Black Friday (1910)

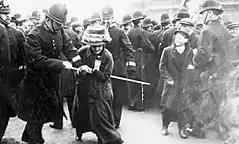
A policeman tries to seize a banner from a suffragette on Black Friday.

The Liberal government formed in 1905 was a reforming one which introduced legislation to combat poverty, deal with unemployment and establish pensions. The Conservative Party-dominated House of Lords impeded much of the legislation. In 1909 the Chancellor of the Exchequer, David Lloyd George, introduced the so-called People's Budget, which had the expressed intent of redistributing wealth amongst the population. This budget was passed by the House of Commons, but rejected by the Lords. As a result, on 3 December 1909, Asquith called a general election for the new year to obtain a fresh mandate for the legislation. As part of the campaigning for the January 1910 election, Asquith—a known anti-suffragist—announced that should he be re-elected, he would introduce a Conciliation Bill to introduce a measure of female suffrage. The proposal was dismissed by suffrage campaigners as being unlikely to materialise. The election produced a hung parliament, with the Liberals' majority eliminated; although they won the largest number of seats, they returned only two more MPs than the Conservative Party. Asquith retained power after he was able to form a government with the support of the Irish Parliamentary Party.